Rural City of Warragul

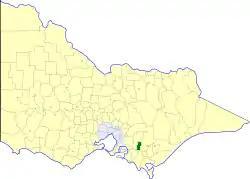
Location in Victoria

The Rural City of Warragul was a local government area about east-southeast of Melbourne, the state capital of Victoria, Australia. The rural city covered an area of , and existed from 1881 until 1994.